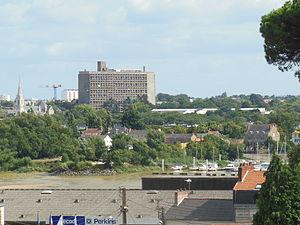
Vue sur Rezé (Cité Radieuse, église Saint-Pierre) et Trentemoult depuis le Parc des Oblates (Nantes, France)
La Maison radieuse, également appelée Cité radieuse de Rezé ou La Maison familiale, est une résidence sur pilotis conçue par Le Corbusier et située dans la commune de Rezé, au sud de Nantes. L'architecte a tenté d'appliquer ses principes d'architecture pour une nouvelle forme de cité, un village vertical, appelé « unité d'habitation ». C'est la deuxième des quatre unités d'habitation construites en France avec Marseille, Briey et Firminy.
Le parc des Oblates est un ancien jardin de couvent aujourd'hui transformé en jardin public paysager de la ville de Nantes d'une superficie de 3 ha. Il est situé au cœur du quartier Bellevue - Chantenay - Sainte-Anne.